Lower Manhattan

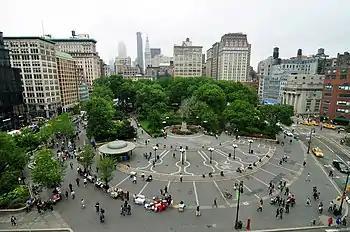
Union Square and its surrounding neighborhood, located between 14th and 17th Streets, may be considered a part of either Lower or Midtown Manhattan.

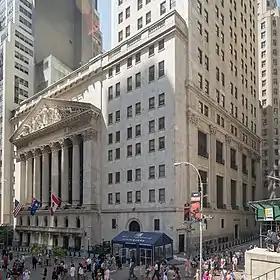
The New York Stock Exchange is, by a significant margin, the world's largest stock exchange with a $23.1 trillion market capitalization of its listed companies as of April 2018. Pictured is the exchange's building on Wall Street.

In the early 21st century, the Meatpacking District, once the sparsely populated province of after-hours BDSM clubs and transgender prostitutes, gained a reputation as New York City's trendiest neighborhood.